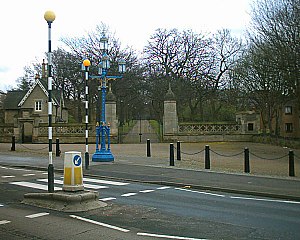
Torontoanlæg
Ikke klar over om det er et rigtigt torontoanlæg, men ligner
Et torontoanlæg er et trafiklys der konstant blinker gult. Dets funktion er at gøre bilister ekstra opmærksomme på et fodgængerfelt, og det kan være placeret over vejen eller i vejsiderne ved fodgængerfeltet.